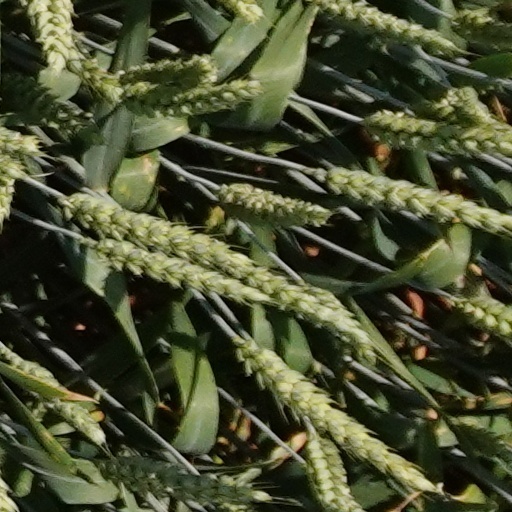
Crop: wheat